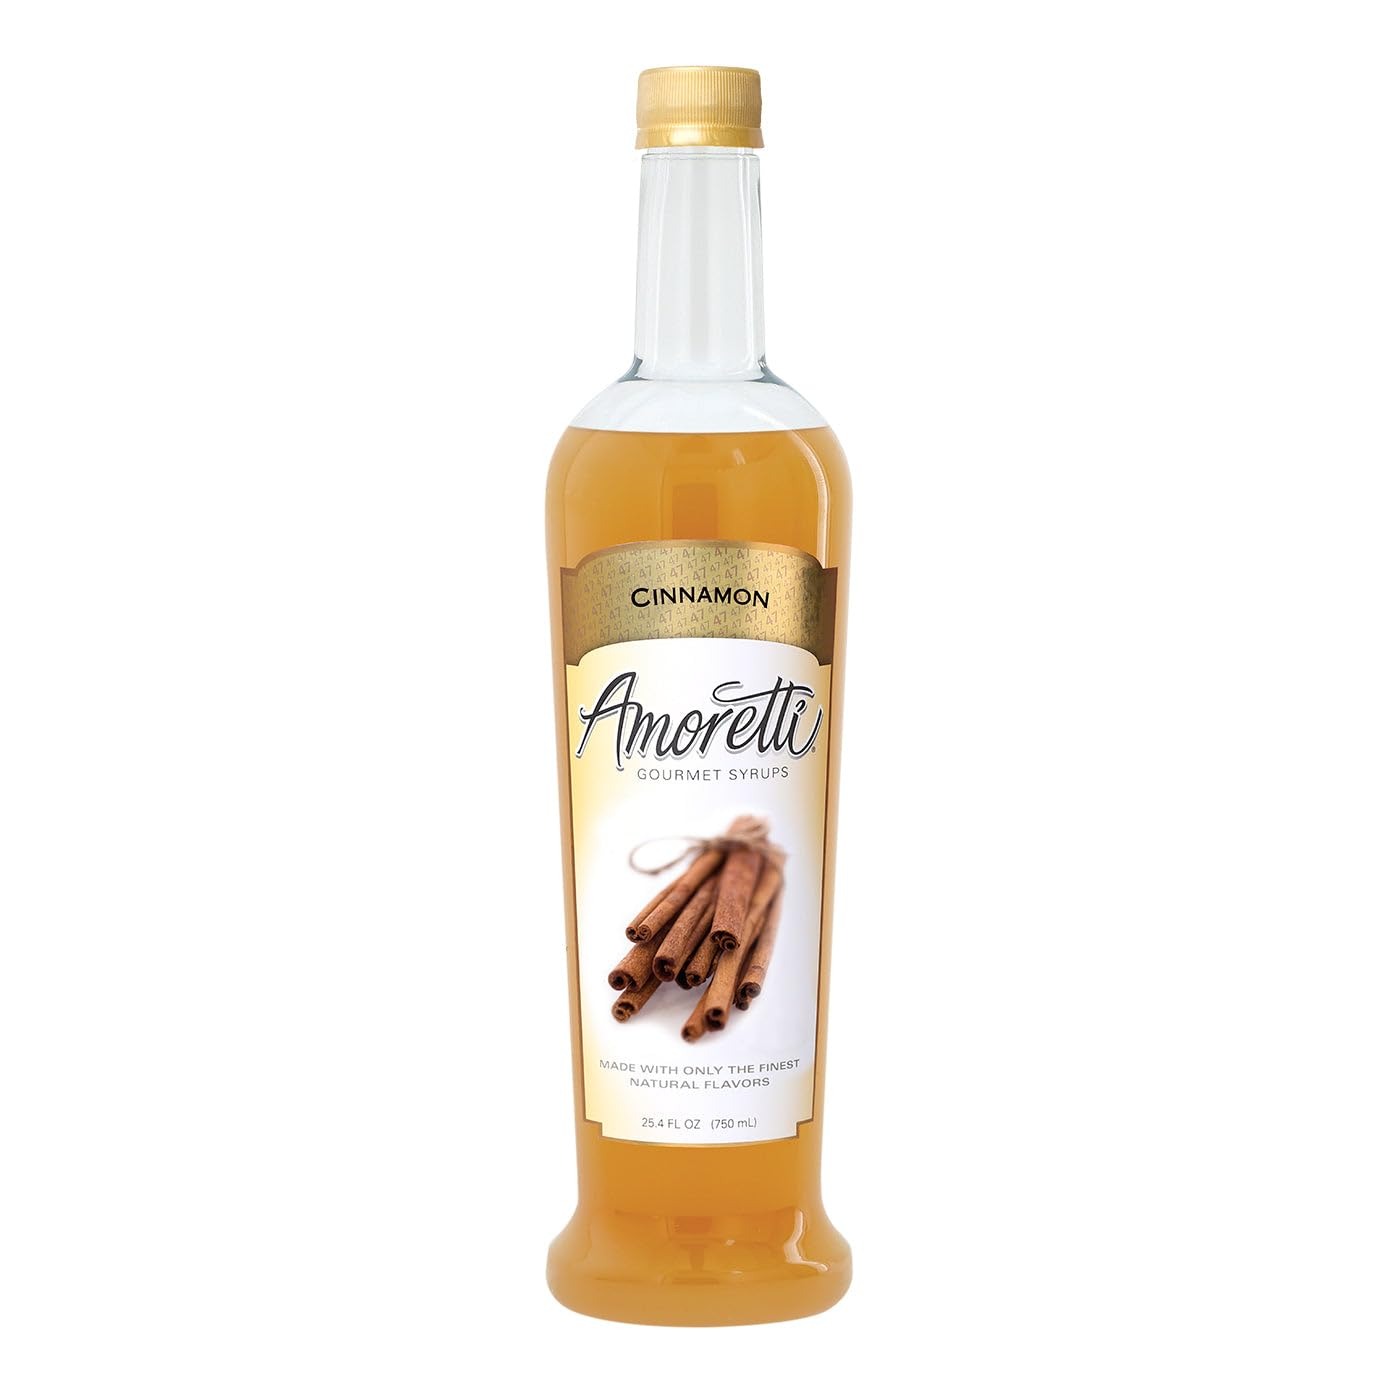
Item Name: Amoretti - Cinnamon Gourmet Syrup, 94 Servings Per Bottle (750 ml), for Flavoring Coffees, Cocktails, and other Beverages, Gluten Free, GMO/GEO Free, Preservative Free
Bullet Point 1: Item #AGS-94 Cinnamon Gourmet Syrup
Bullet Point 2: Naturally flavored
Bullet Point 3: Preservative Free
Bullet Point 4: No Artificial Sweetener
Bullet Point 5: No Artificial Colors
Product Description: Warm, Bold, SpicedAmoretti's Gourmet Cinnamon Syrup delivers the complex flavor of intense cinnamon straight into your favorite beverage and dessert applications. Indulge in the rich aromatic notes of warm spice with woody undertones and add an irresistible spin to all your gourmet creations. Unparalleled flavor awaits — with Amoretti!Product Details
Value: 25.4
Unit: Fl Oz

Price: 16.43